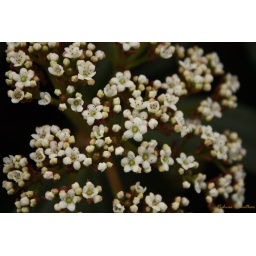
Just saw them in office garden today...they are very small...but very cute and beautiful.